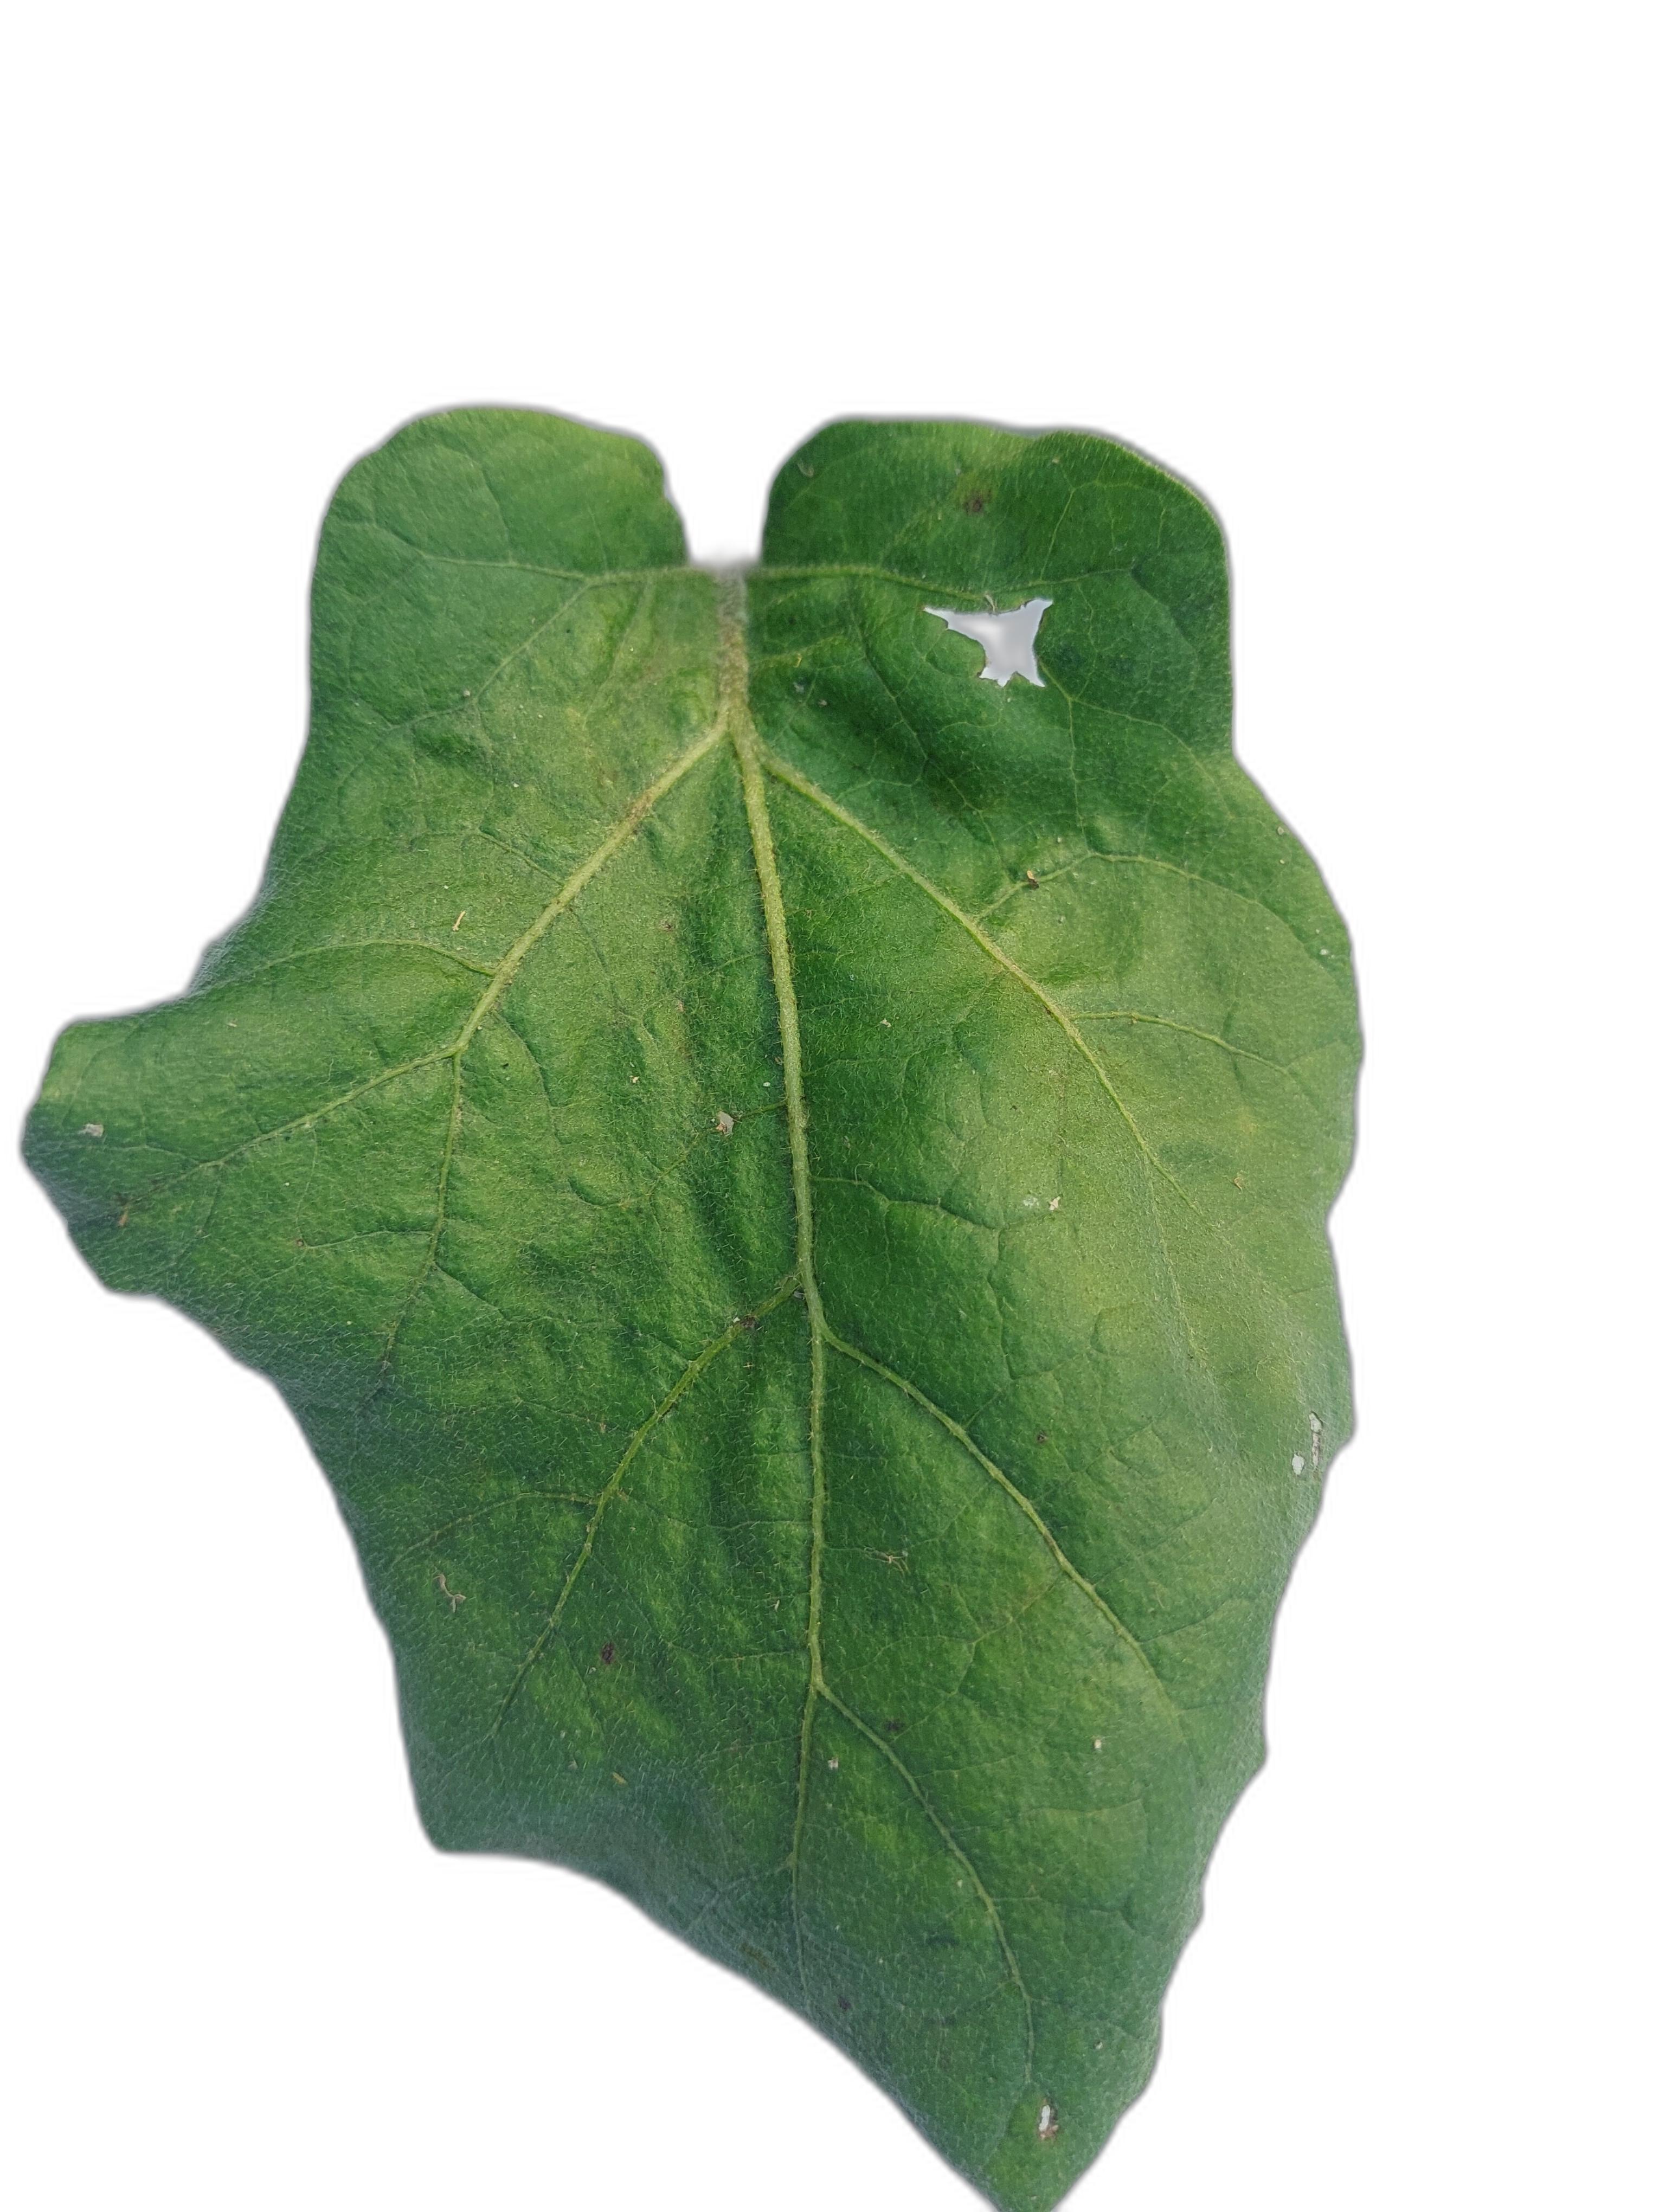
Label: Healthy Leaf